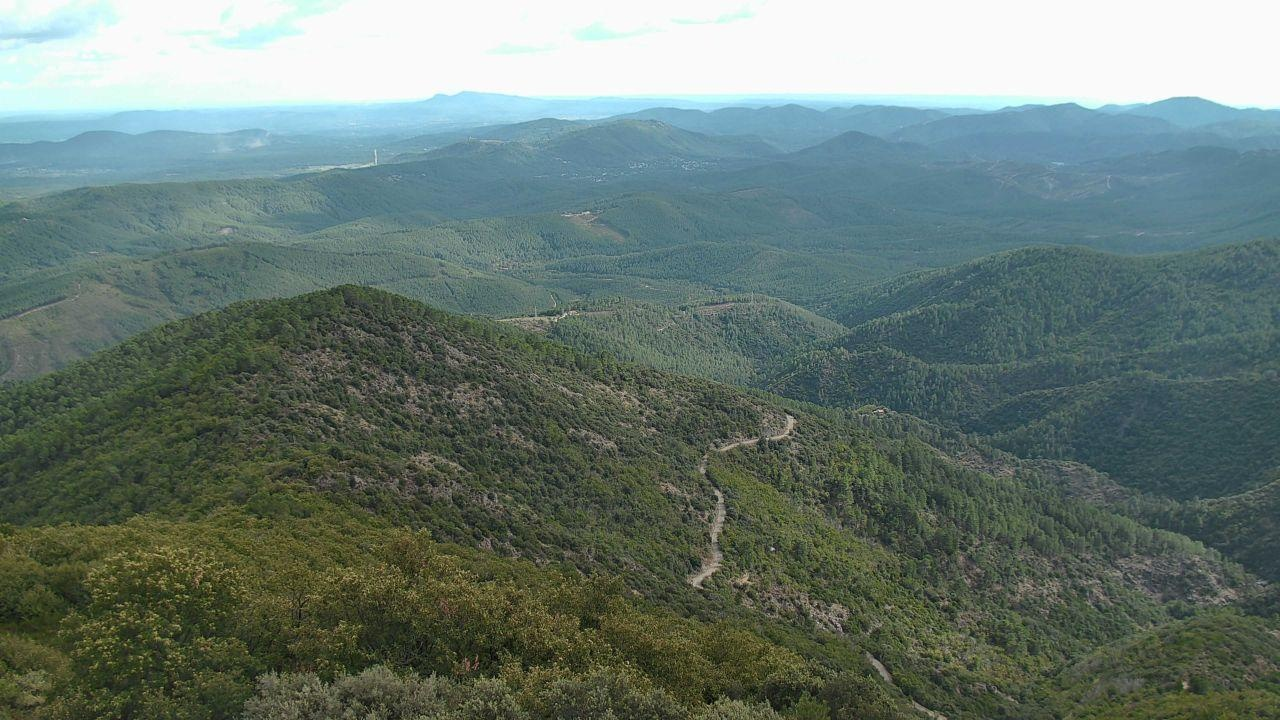
Fire: no
Smoke: yes